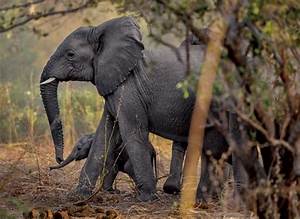
Label: elefante